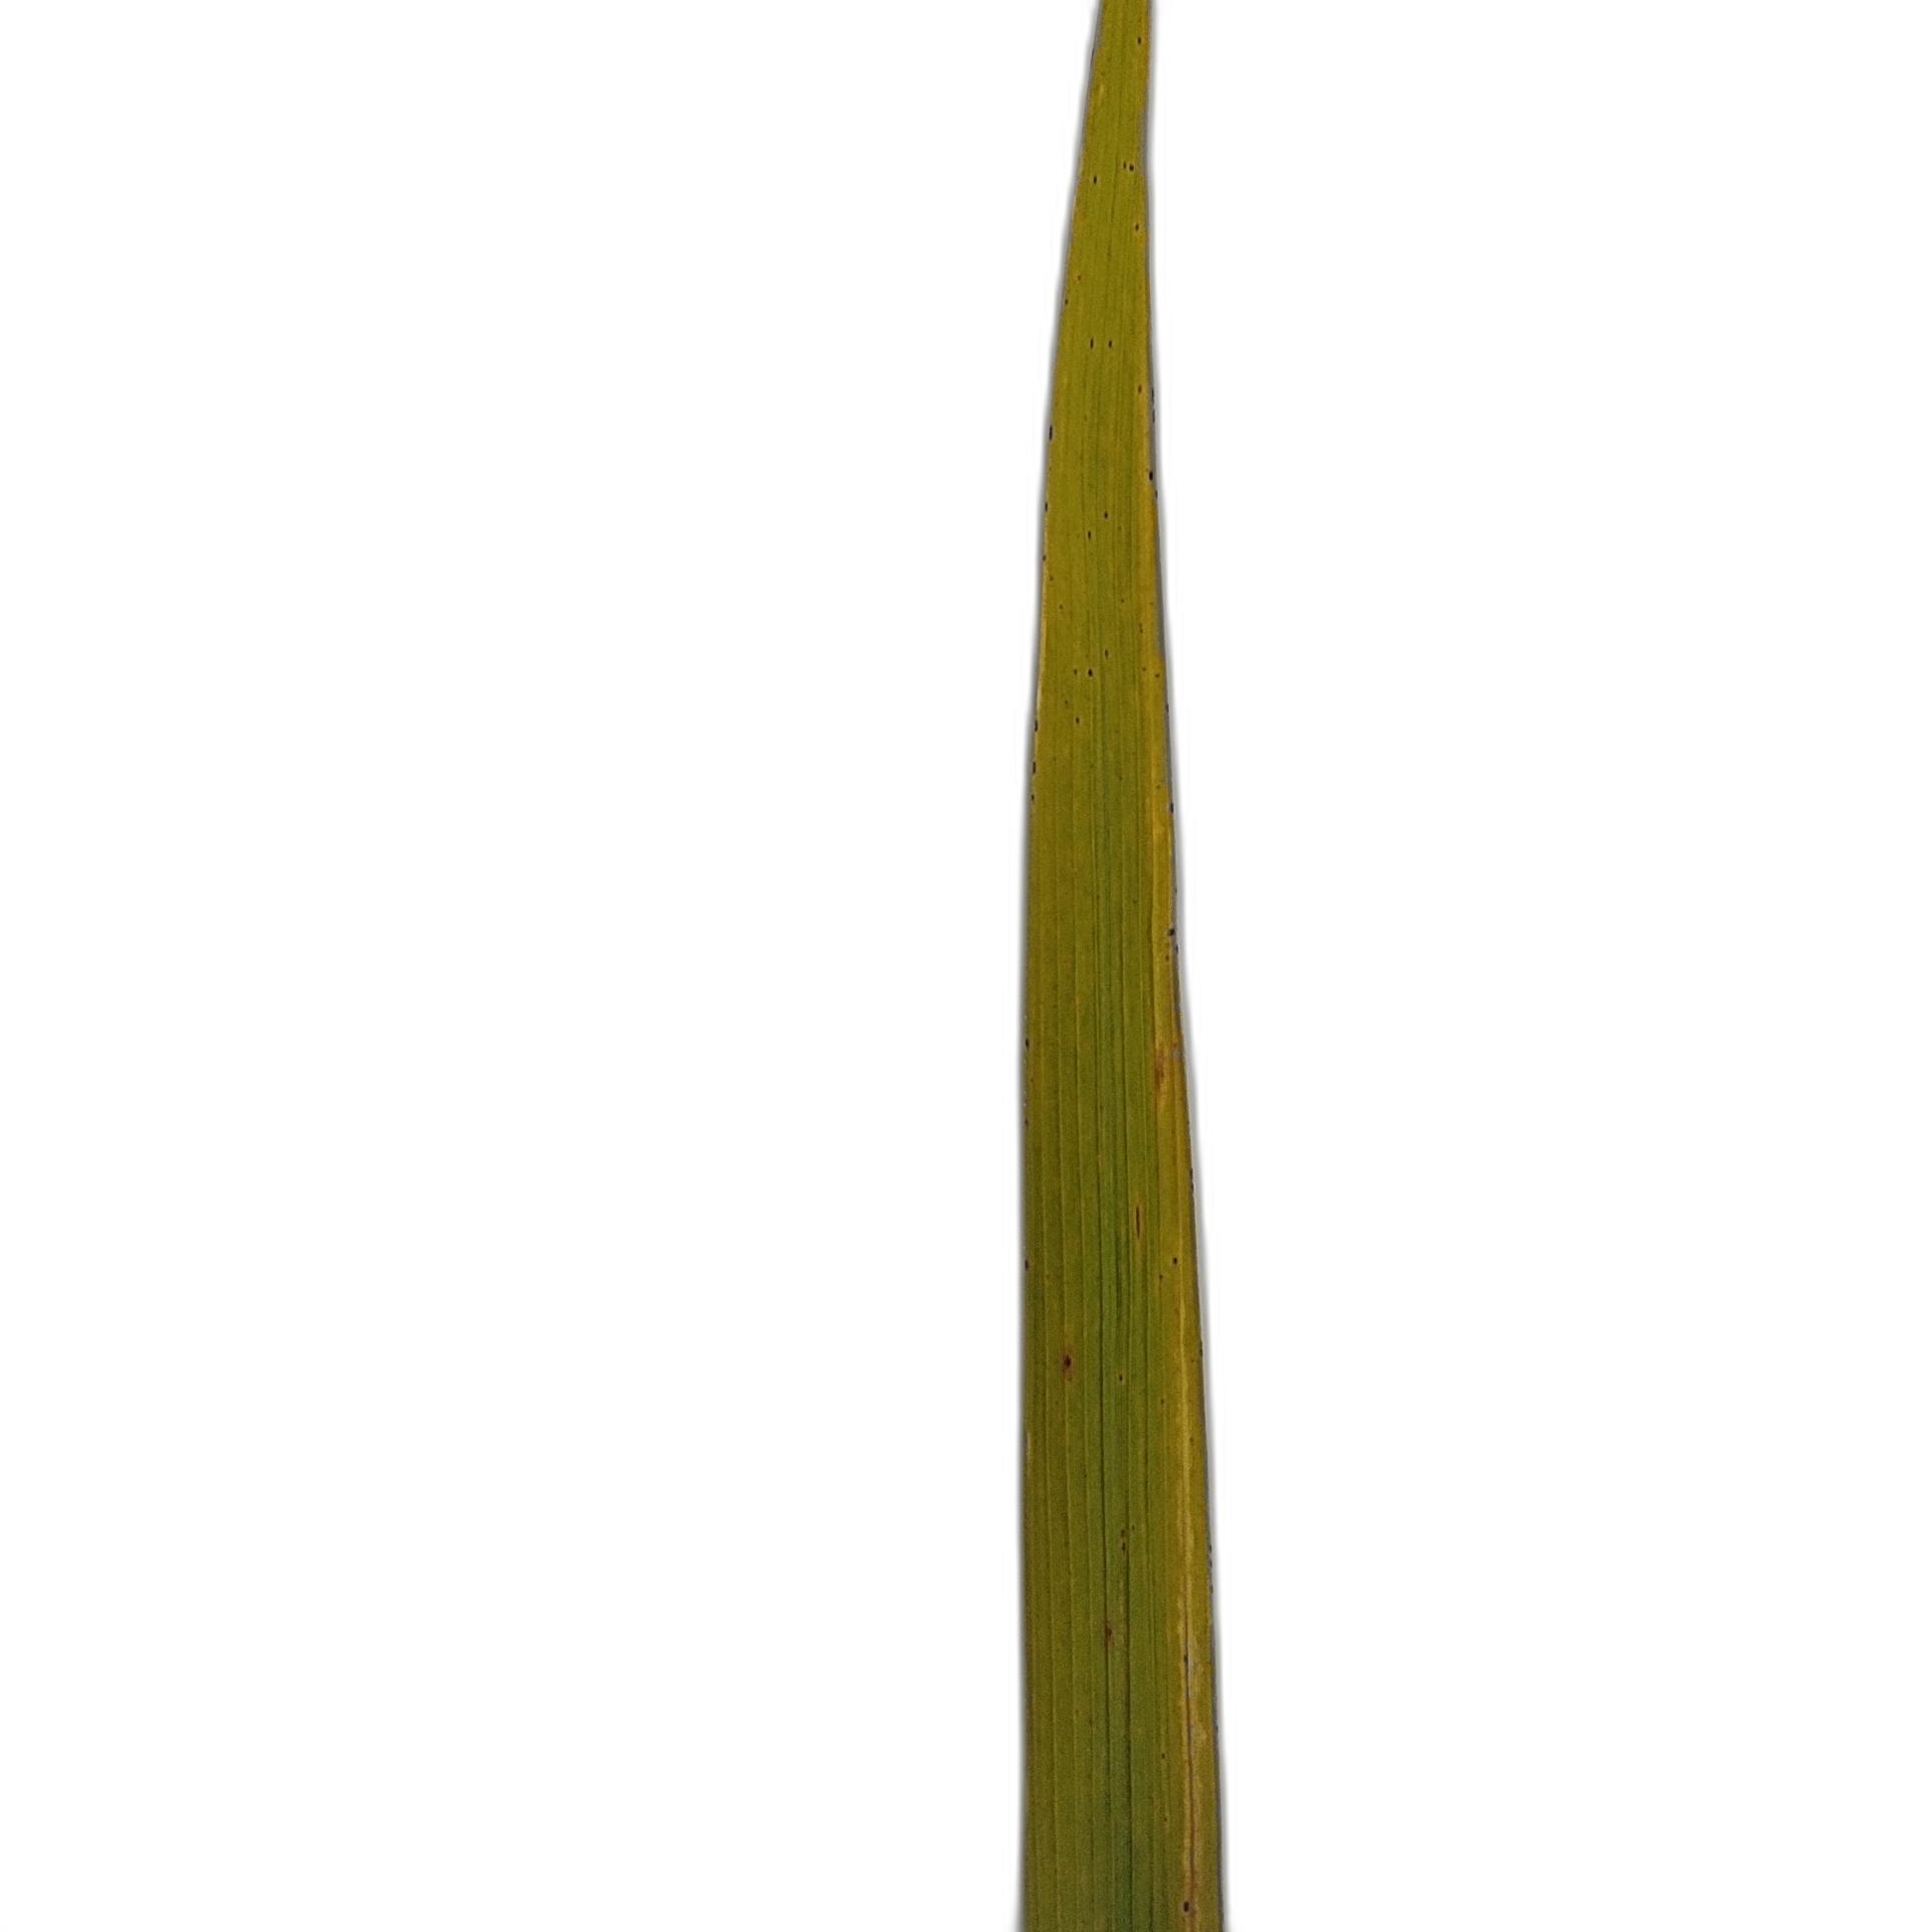
Label: Rice Tungro